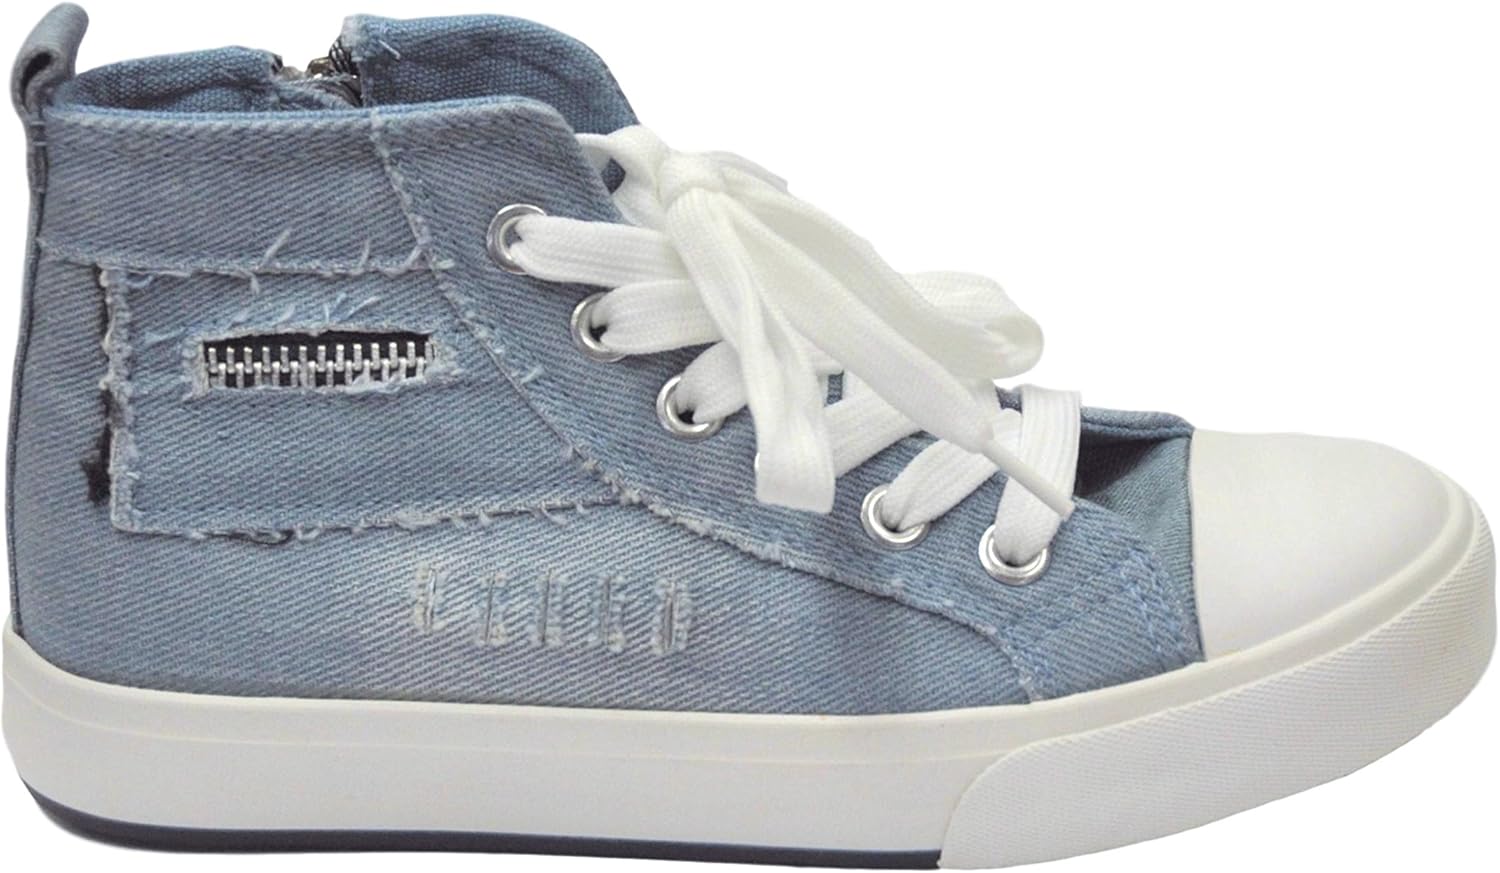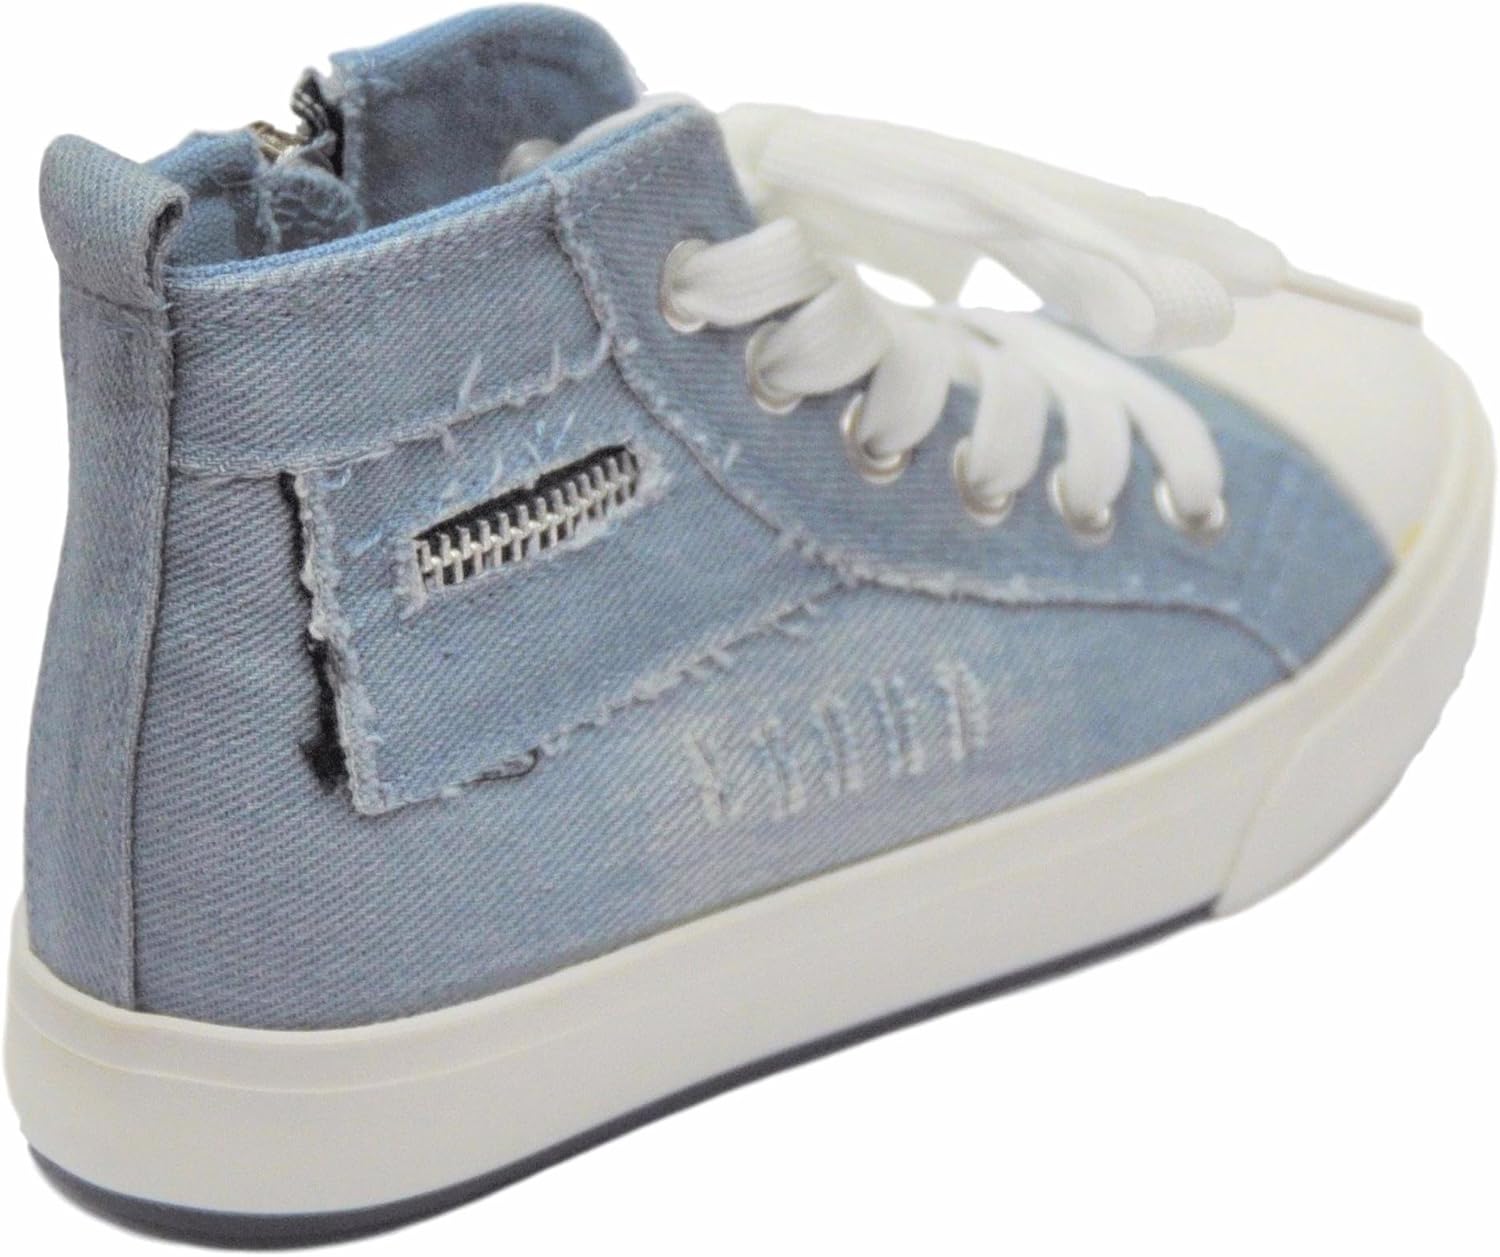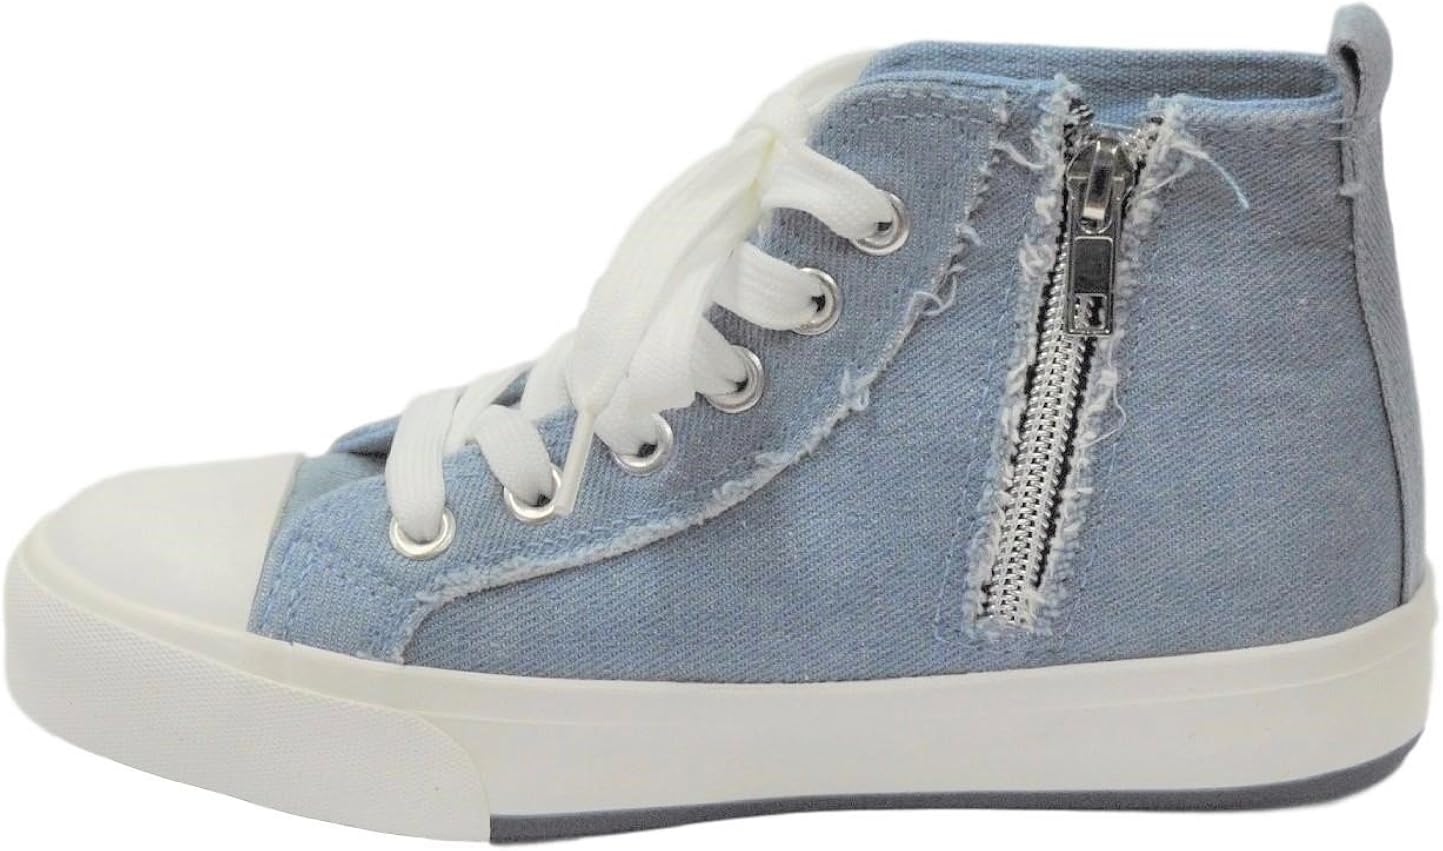
Best Denim Distressed Hightop Canvas Sneaker Tennis Shoe for Boy Girl Kid
Category: AMAZON FASHION
Classic high top sneakers with a fun and fashionable distressed look.
Features: 100% Cotton | Rubber sole | Classic high top look with a distressed fashion blue jean flair | Uni-sex - - for both boys and girls | Side zipper for easy on and off - tie the shoes once and never again! | Made of durable material and has a no-slip sole | ADD YOUR REVIEW -- let us know if they run true to size